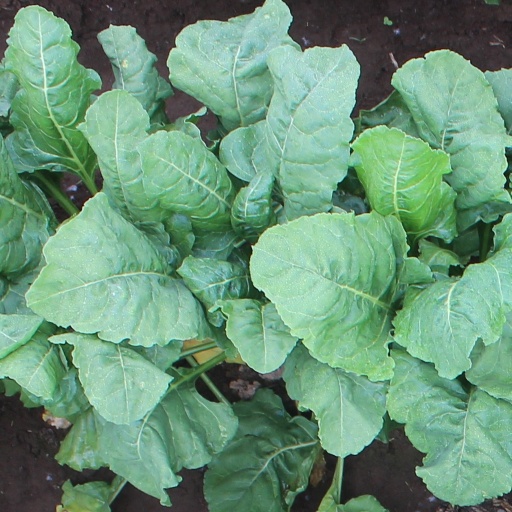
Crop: sugar beet